Dendera Temple complex

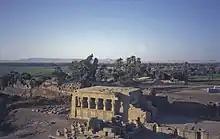
The Roman mammisi

The Hathor Temple has stone reliefs that depict Harsomtus, in the form of a snake, emerging from a lotus flower. Harsomtus, also known as Horus, is depicted as one of the ancient gods, a "primeval creator." Harsomtus is likely depicted at the Dendera Temple Complex due to the main temple being dedicated to Hathor. In Egyptian mythology, Harsomtus is referenced as either Hathor's son or lover. In six reliefs he is positioned within an oval container called a "hn", which might represent the womb of Nut. These resemble a lamp or light.